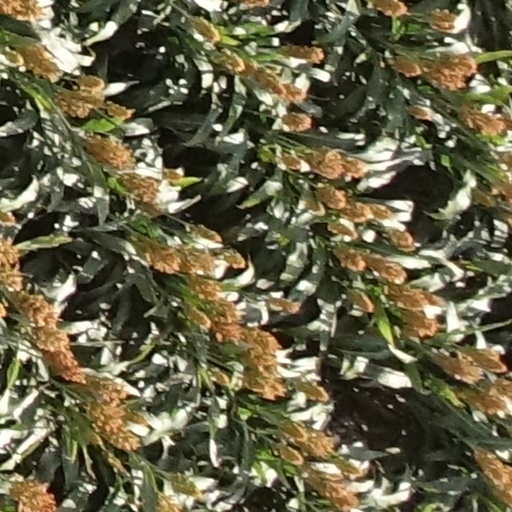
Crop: sorghum